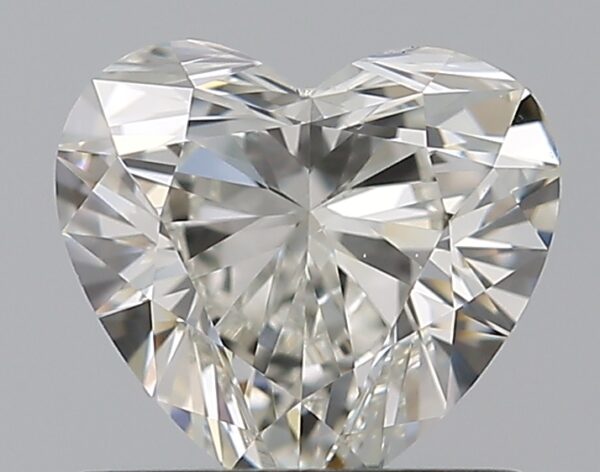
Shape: heart
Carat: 0.71
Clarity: VS2
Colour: I
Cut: VG
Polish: EX
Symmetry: VG
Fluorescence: N
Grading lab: GIA
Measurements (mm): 5.58 x 6.04 x 3.48